The Aquabats

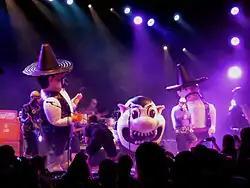
The Aquabats performing at the 2011 Coachella Festival, featuring an elaborate set-up of large inflatable characters.

Since the earliest days of the band, The Aquabats have earned a reputation for their theatrical live performances featuring a variety of comedic stunts and antics based around their superhero-themed persona.